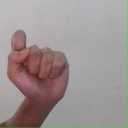
अक्षर: घ